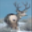
Label: deer